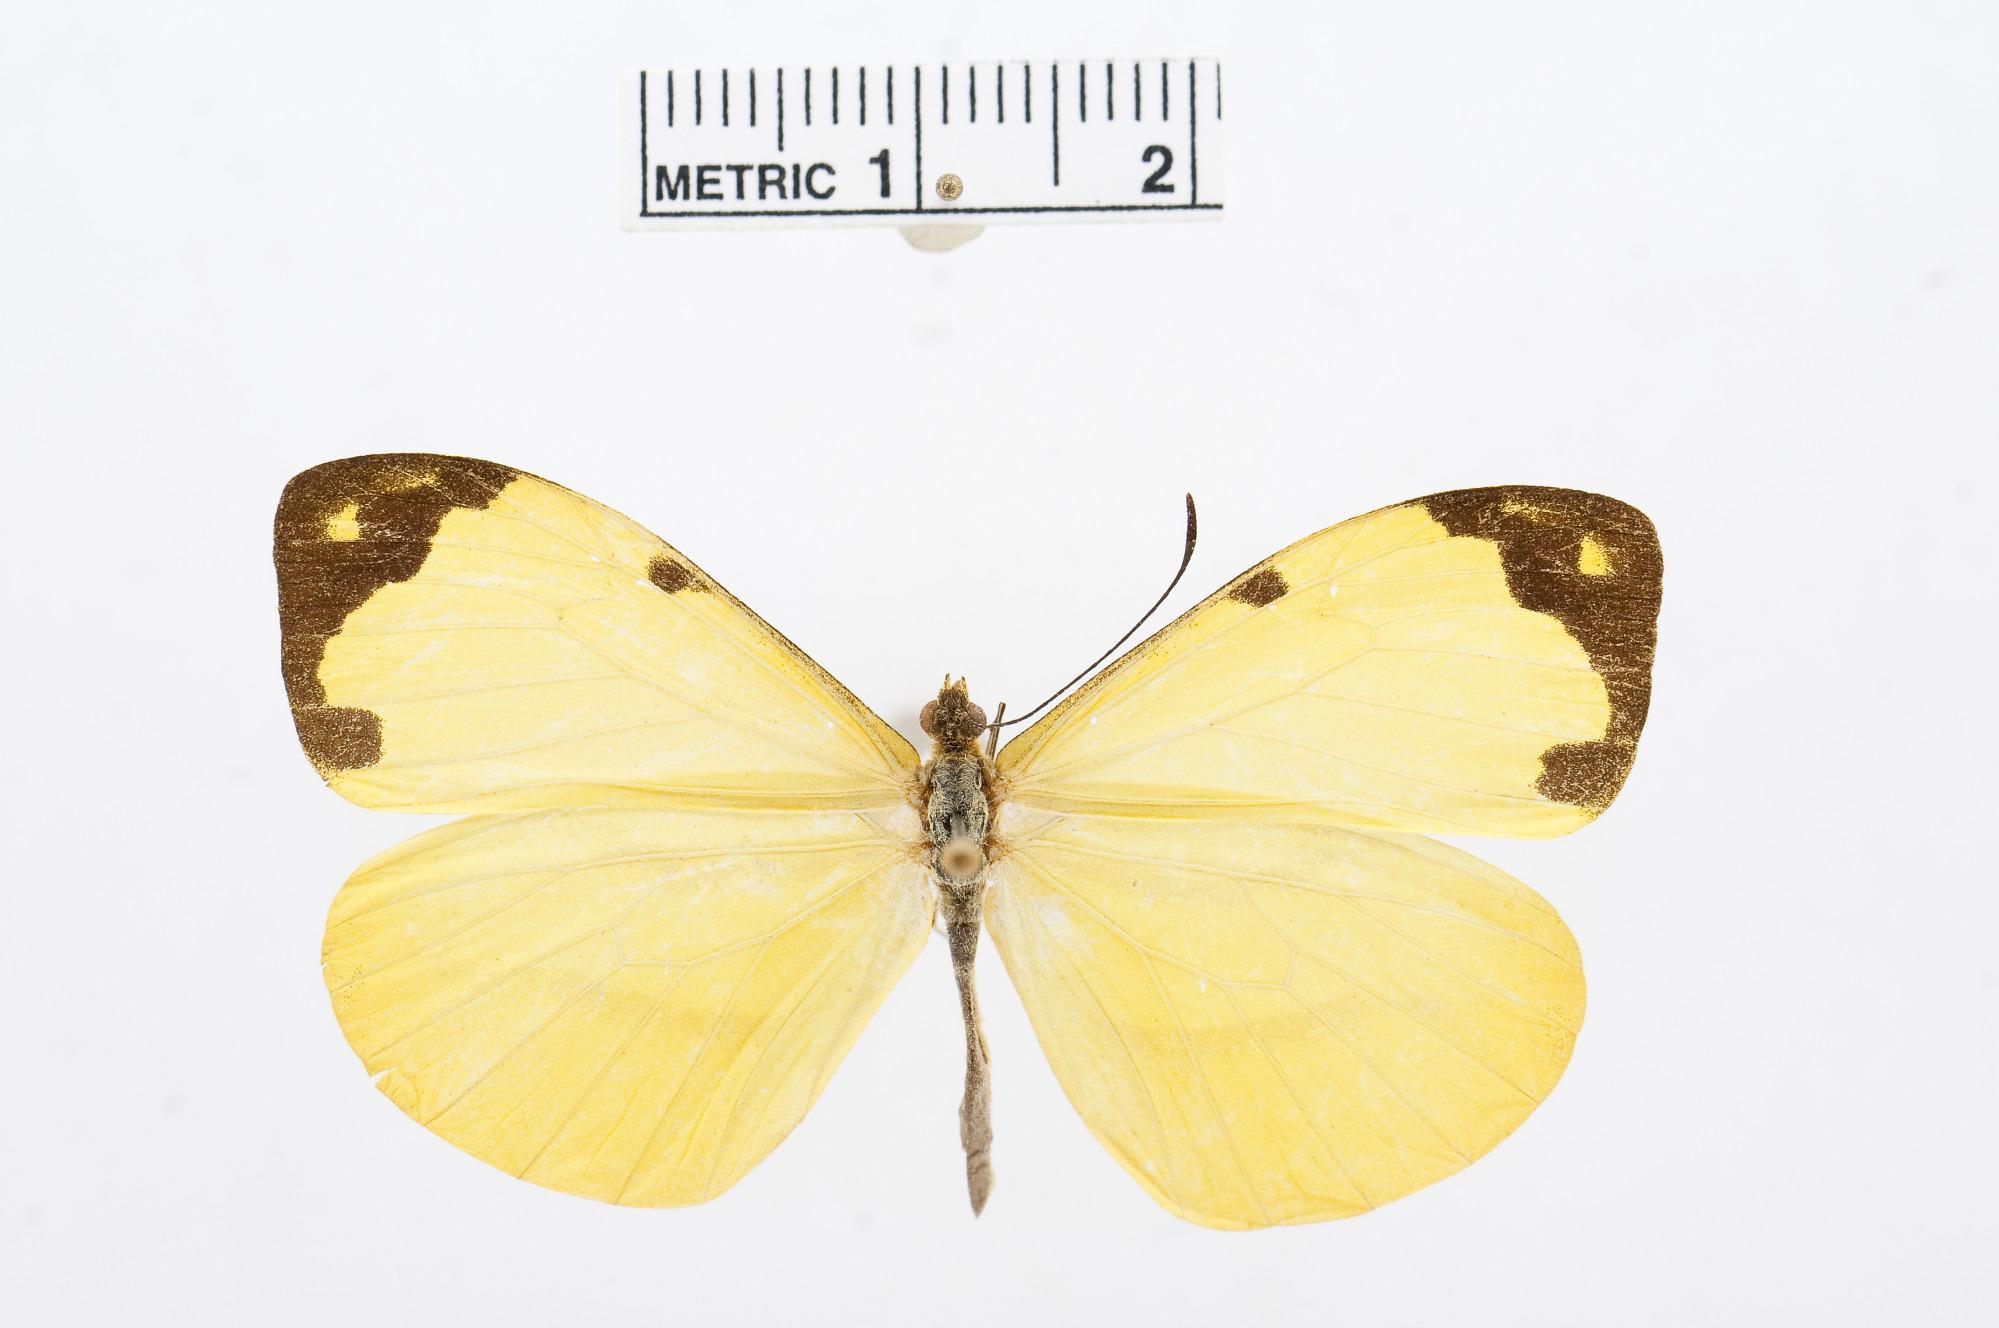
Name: Enantia citrinella
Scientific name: Enantia citrinella
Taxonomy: Animalia, Arthropoda, Hexapoda, Insecta, Lepidoptera, Pieridae, Dismorphiinae